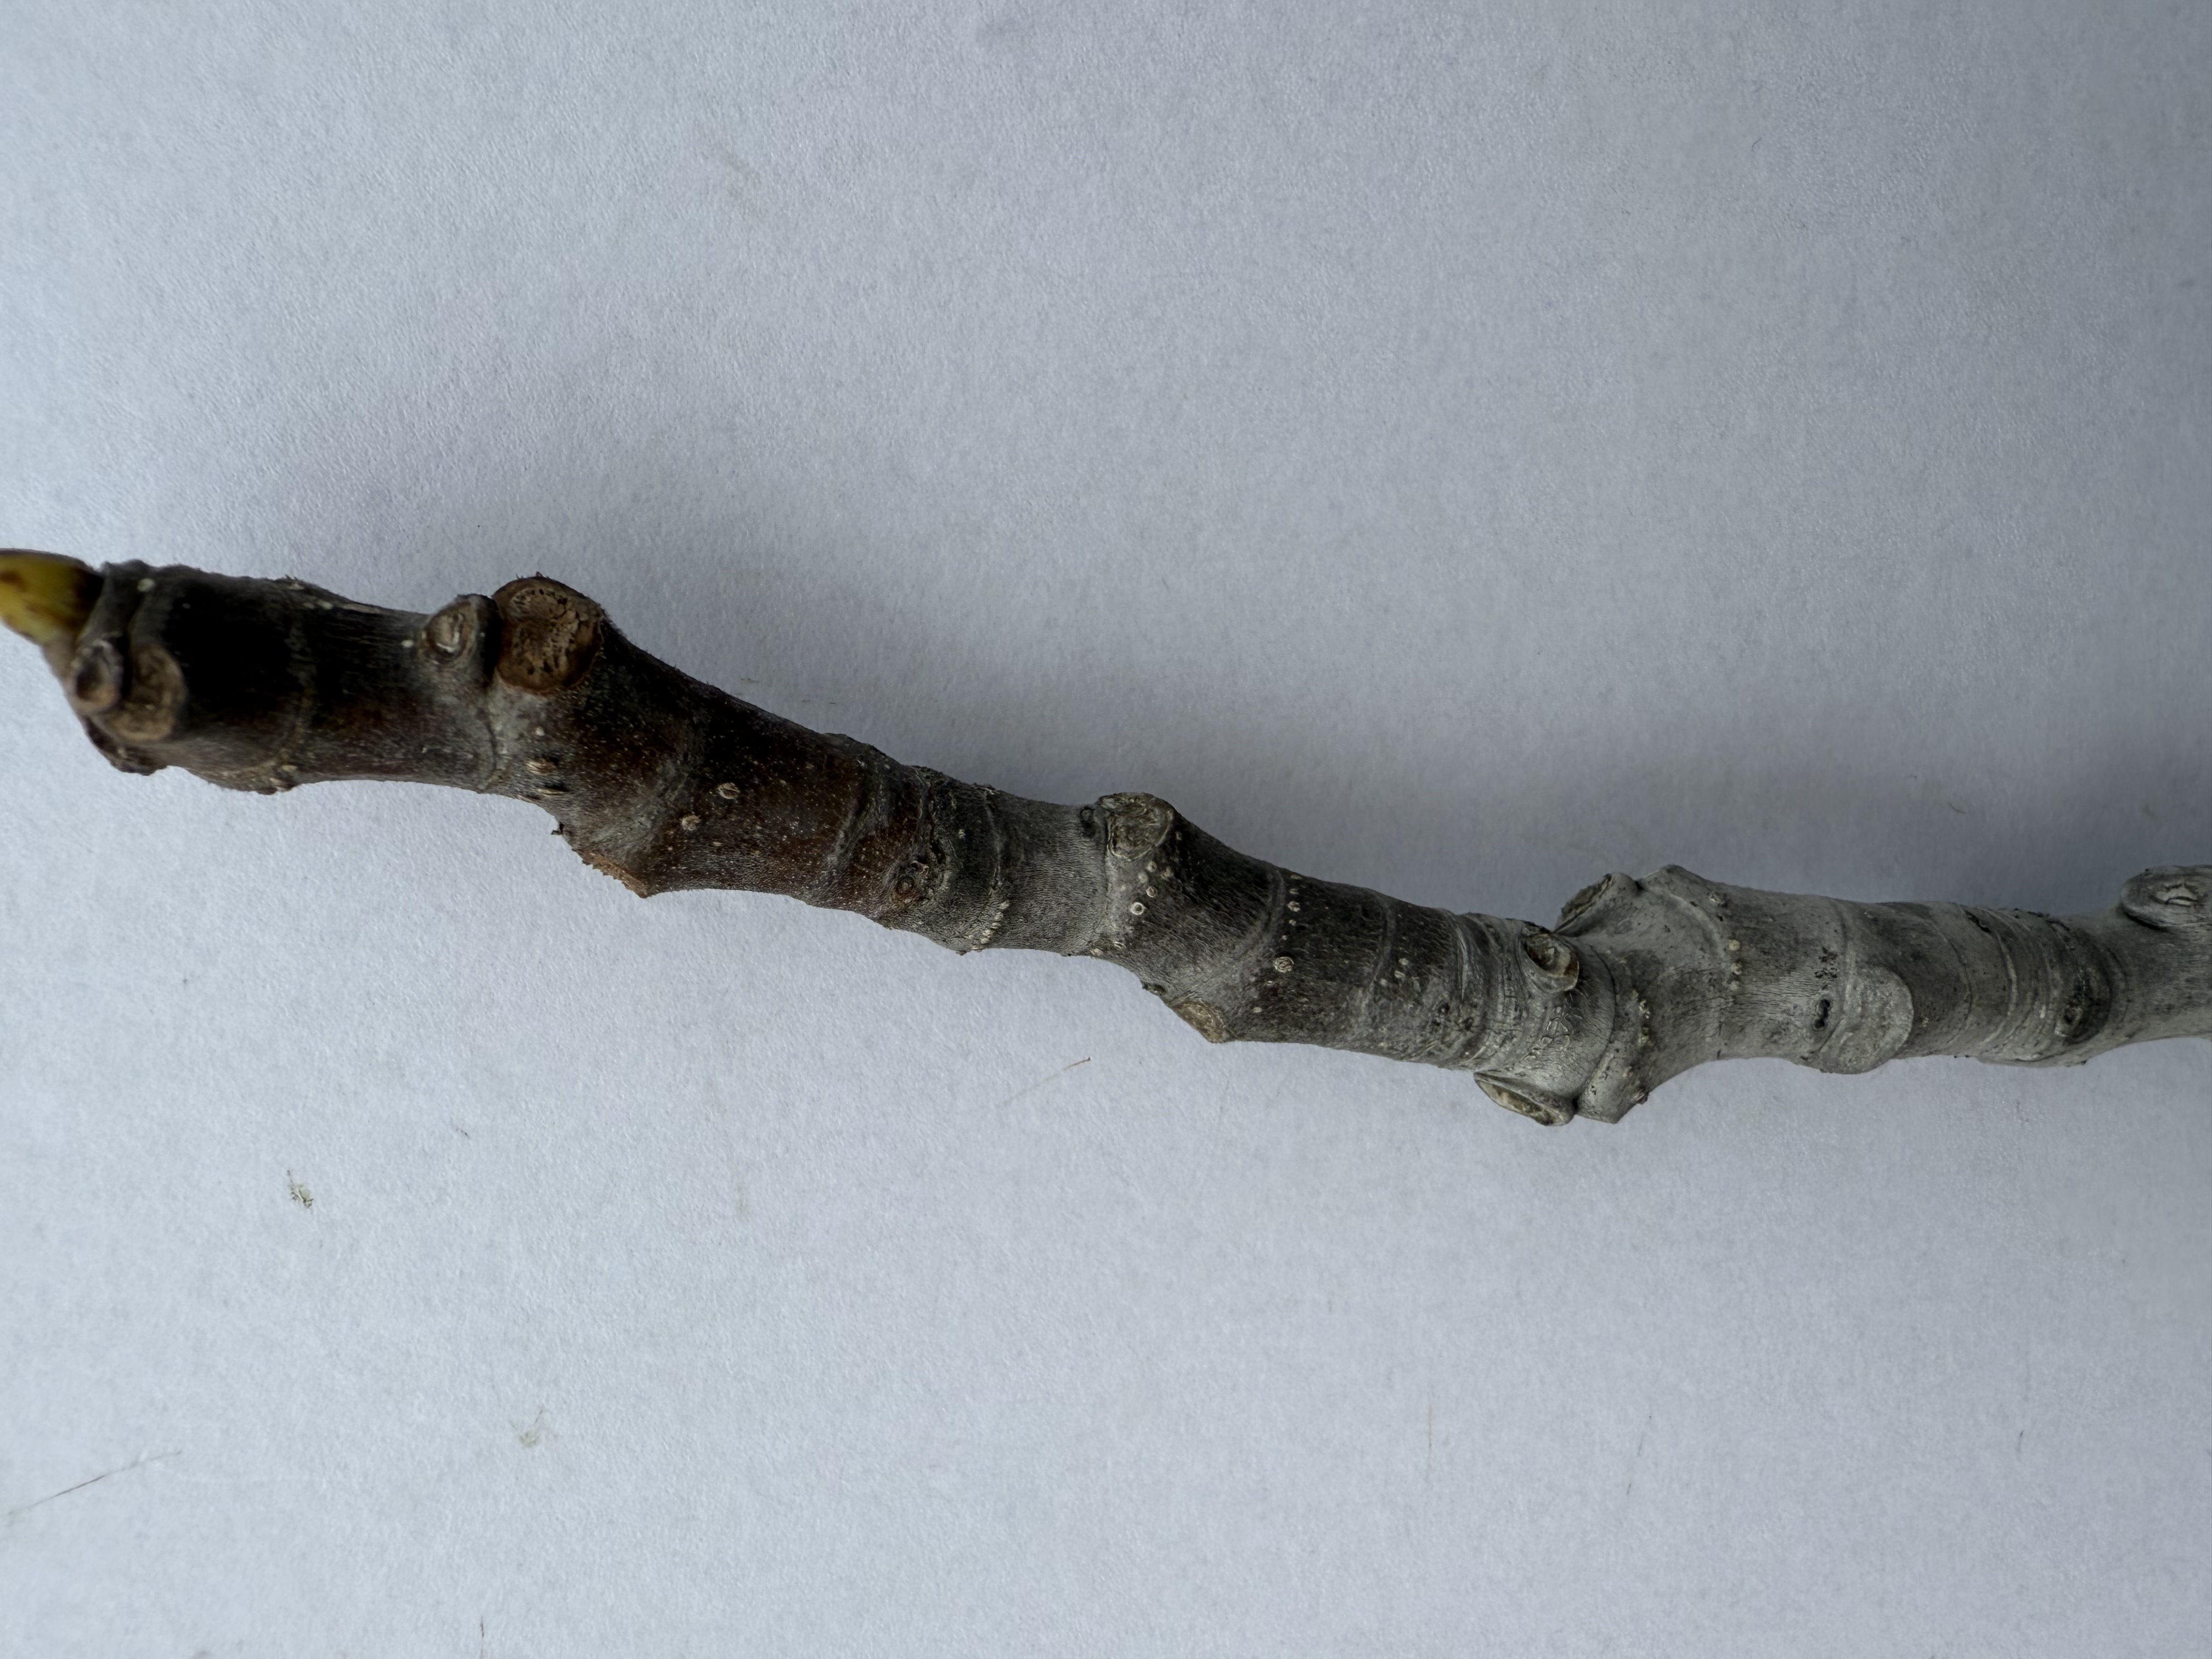
Variety: Patlican Fig